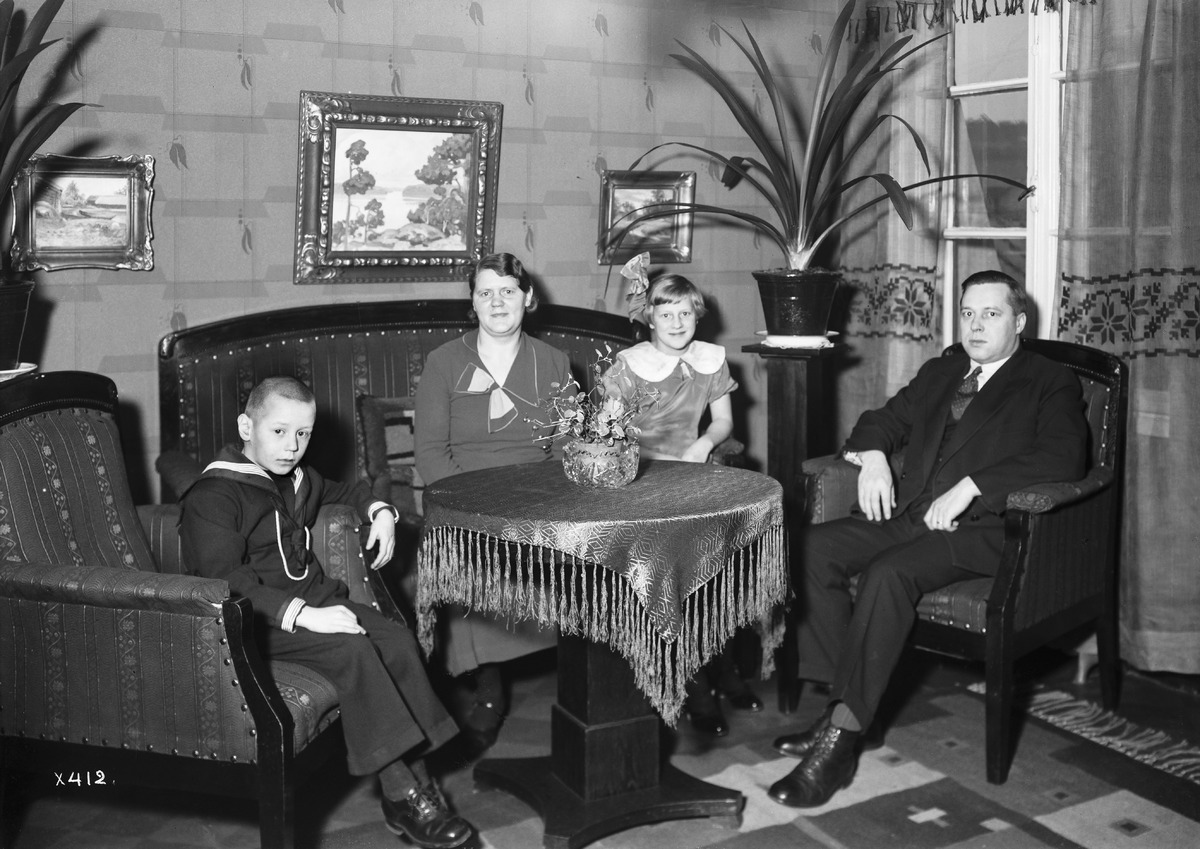
Kirjapaino Oy Kalevan konttoripäällikkö Mauno Kustaa Arokylä perheineen asunnossaan
The office manager of newspaper Kaleva, Mauno Kustaa Arokylä with his family in their apartment
sisällön kuvaus: Kirjapaino Oy Kalevan konttoripäällikkö Mauno Kustaa Arokylä perheineen asunnossaan 19.1.1935. content description: The office manager of newspaper Kaleva, Mauno Kustaa Arokylä with his family in their apartment on January 19, 1935.
Vuosi: 1935
Paikka: Suomi, Oulu, Suomi, Pohjois-Pohjanmaa, Oulu
Aiheet: Arokylä, Mauno Kustaa; Kaleva; konttoripäälliköt; sisäkuva; ryhmäkuva; johtajat; päälliköt; asunnot; apartments; managers; home